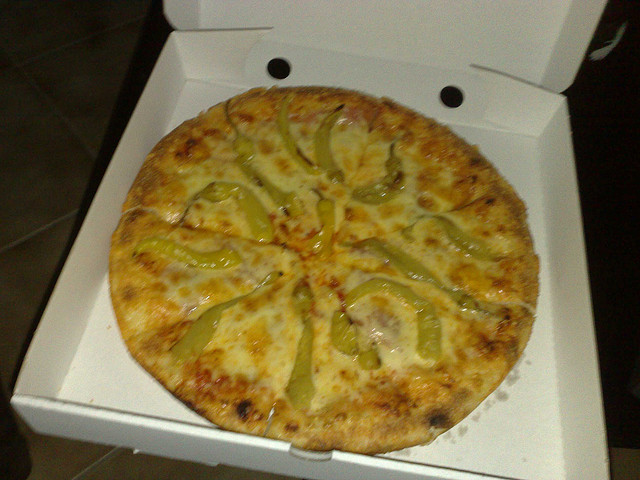
user: Given an image and a question. Answer the question in a short answer. Question: What toppings are on this pizza? Short Answer:
assistant: pepper